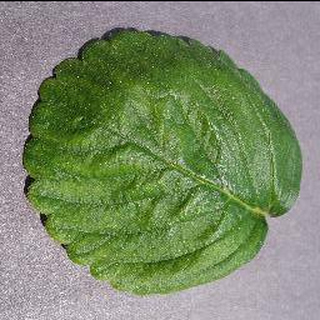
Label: healthy_strawberry